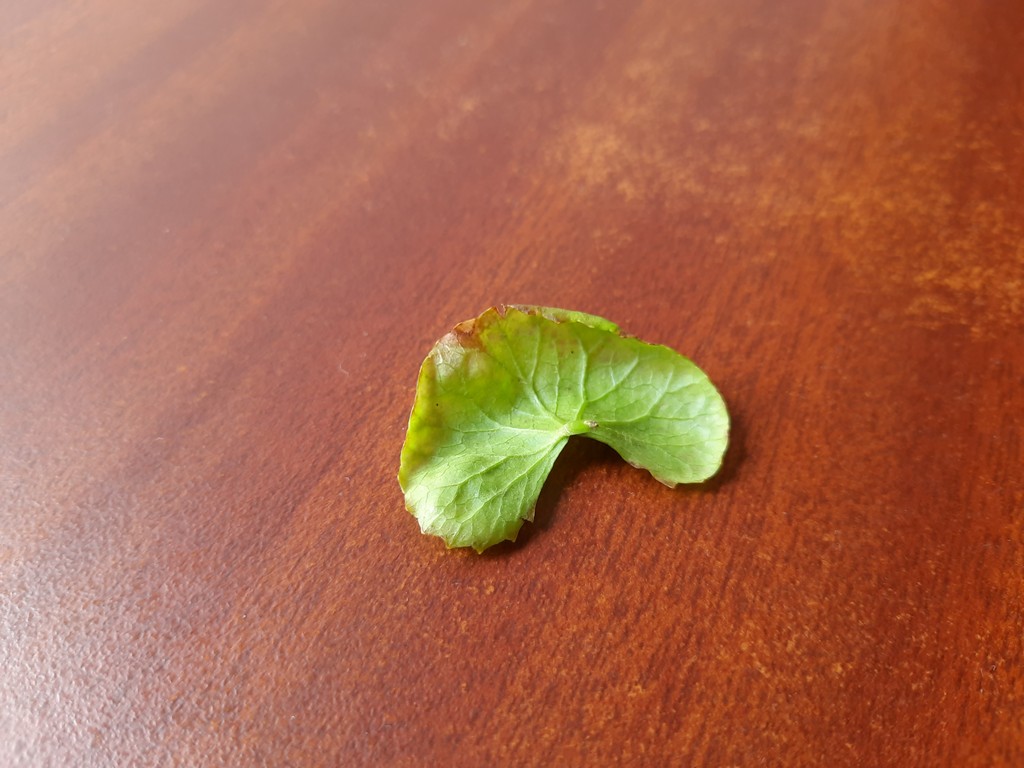
Label: Unhealthy